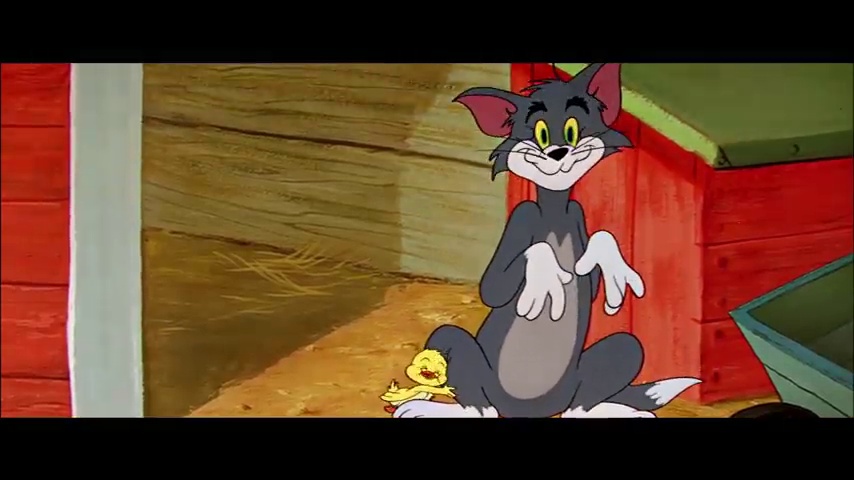
Portrait style: Cartoon Portrait